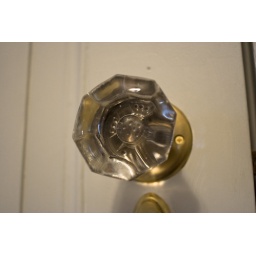
apparently that little golf ball in the middle is a signature of the building. It's a pine cone or something.